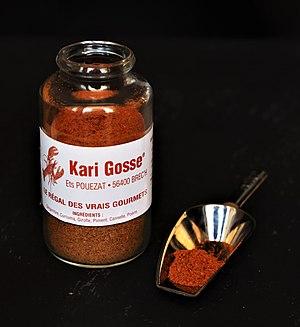
Kari Gosse
La cuisine bretonne, outre les crêpes, possède de nombreuses autres spécialités et particularités.